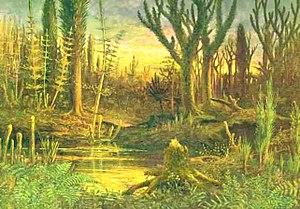
L’histoire évolutive des végétaux est un processus de complexification croissante, depuis les premières algues, en passant par les bryophytes, les lycopodes et les fougères, jusqu'aux complexes gymnospermes et angiospermes actuels. Bien que les végétaux plus primitifs continuent de prospérer, particulièrement dans leur milieu d'origine, chaque nouveau degré d'organisation évolue et développe de nouvelles capacités qui lui permettent de mieux s'adapter à de nouveaux milieux.